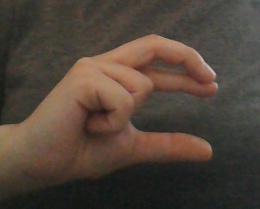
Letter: thal